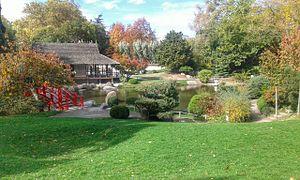
Jardin japonais de Toulouse.